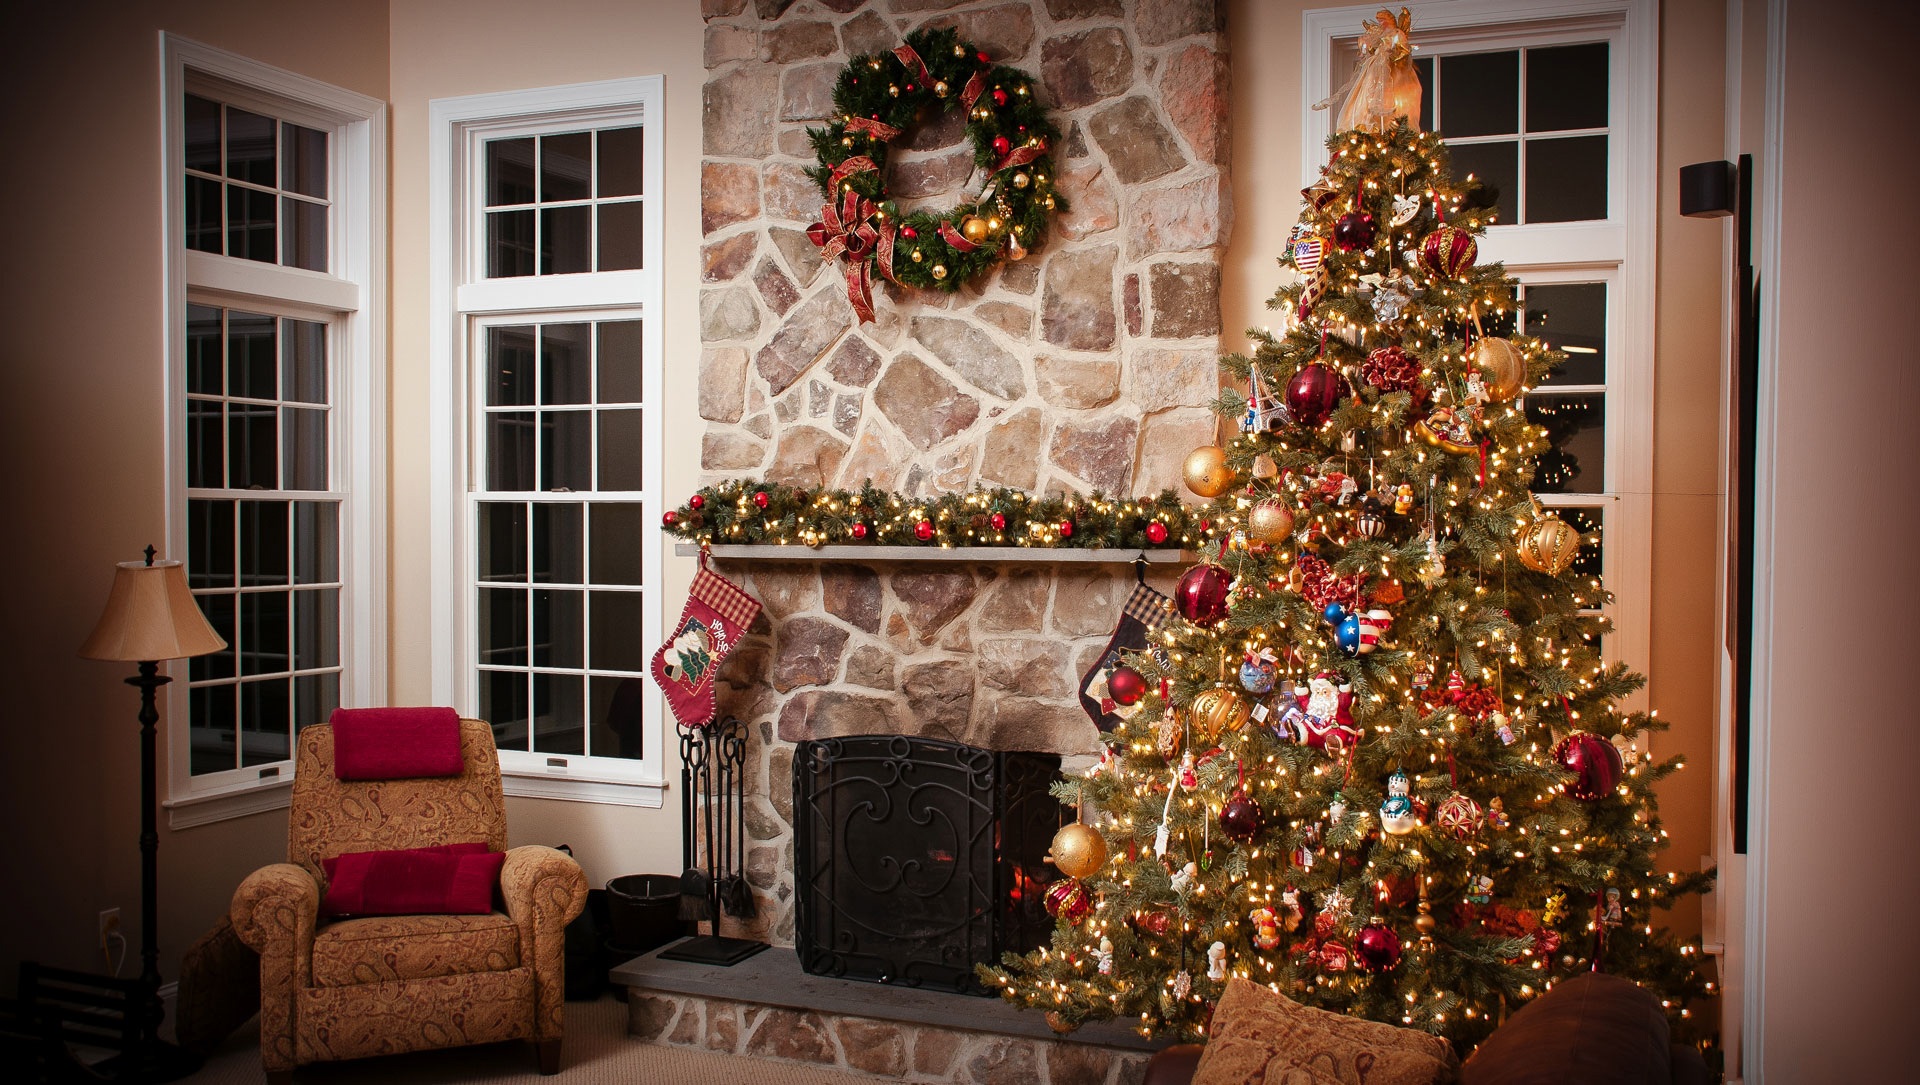
tree, decoration, colourful, holiday, christmas, decor, christmas tree, christmas decoration, decorative, xmas, christmas decorations, christmas ornaments, christmas lights